Creaser Hotel

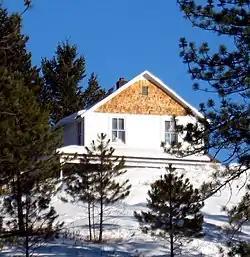
The Creaser Hotel seen from Clark Ave in winter

The Creaser Hotel, also known as the Jane Cody Residence , is a hotel and residence in Republic, Washington and listed on the National Register of Historic Places. The hotel was built in 1897 by Phil Creaser, who located the Republic and Jim Blaine mines. Located on the crest of Creaser Hill, this building is the oldest frame structure still in existence in Republic, and surpassed in age only by the Kaufman Cabin, built one year earlier in 1896. The building has shiplap siding and a hip roof porch with pierced barge boards and bracketed posts on two sides. When first constructed water was provided by a water tower and gravity feed water system, both of which have now been removed. The building was operated as a hotel until sometime in 1905–1909 by Phil Creaser, at which time it was sold to the George Moody Family. It has since served as a private residence.